Khost

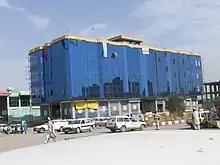
A business centre in the town centre under construction in 2007

During the war in Afghanistan (2001–2021), the United States built Forward Operating Base Chapman near Khost. Due to its location in southeastern Afghanistan, it was a hotbed for insurgent activity attempting to dislodge the American forces there. Like most other provinces, Khost is home to maneuver forces and a Provincial Reconstruction Team (PRT). Maneuver forces wage war against insurgents and assist the Afghan National Army and the Afghan National Police in operations, while the PRT handles the reconstruction aspects.